Wildlife of Laos

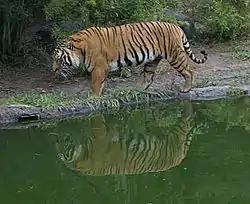
An Indochinese tiger.

The wildlife of Laos encompasses the animals and plants found in the Lao People's Democratic Republic, a landlocked country in southeastern Asia. Part of the country is mountainous and much of it is still clad in tropical broadleaf forest. It has a great variety of animal and plant species.